Carrick, Tasmania

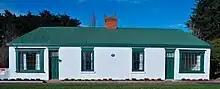
A pair of joined white brick cottages with a common green iron roof

Sammy Cox (aka Samuel Emanuel Jervis) (–1891) is a significant former resident. He claimed to have been born Samuel Emanuel Jervis, 15 November 1773 in Wales, or Lichfield, England, and spent time on his uncle's ship, the Regent Fox, after his father died, then jumped ship in 1789 near Tamar heads and subsequently lived with the local Aboriginals for twenty-six years. This would have him resident in Tasmania years before the first recorded settlement, in 1803 on the Derwent River, and before even the existence of Bass Strait was proved by George Bass and Matthew Flinders. In 1814 he met and was befriended by the Cox family, residents near Hadspen, and took the family's surname. He ended up working as a gardener and spent about 50 years living in a cottage on the "Little Moat" property on the Launceston side of Carrick. Cox died in the Launceston invalid depot, 5 June 1891 claiming to be 117 years old, though 115 is a more credible figure (von Stieglitz in 1946 credited his age as 118). His story has been widely reported; the dining room of the Carrick Hotel is named after him on the basis of it. It has been called into doubt, though, with historian Dr Andrew Piper describing the story as a tall tale constructed by Cox. While writing about Cox, Thomas Monds, who had befriended and assisted him, also expressed doubt as to the story's veracity.